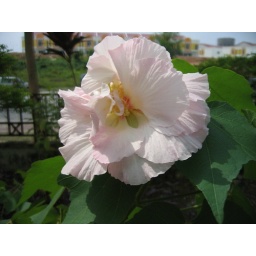
The 'Rose of Sharon' / Hibiscus mutabilis blooms in white in the morning, turns dark pink in the late afternoon.